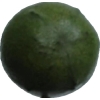
Label: green_avocado